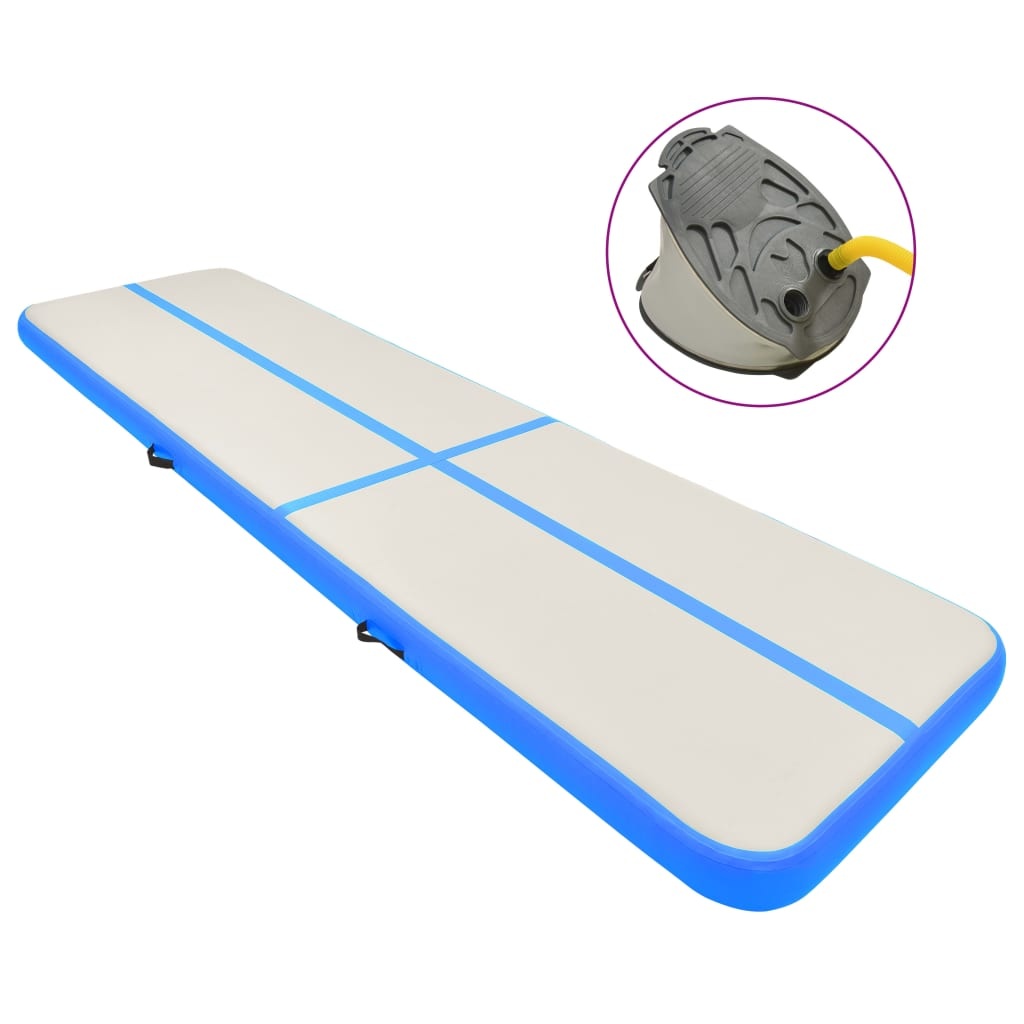
Vidaxl gymnastiekmat met pomp opblaasbaar 800x100x15 cm pvc blauw
Ben je op zoek zoek naar een grote en professionele mat om te oefenen of te spelen? Deze opblaasbare sportmat is een zeer slimme keuze. De gymnastiekmat is ongeëvenaard sterk en duurzaam en gemakkelijk mee te nemen en op te zetten. Hij kan ook worden gebruikt in parken, scholen en sportclubs. Deze sportmat is gemaakt van hoge-dichtheid PVC en is schokabsorberend, anti-slip en waterdicht. Hierdoor biedt hij bescherming aan iedereen die van sport houdt. De mat is veelzijdig in gebruik en kan binnenshuis worden gebruikt voor gymnastiek, kickboksen, yoga, worstelen, enz. Hij is ook geschikt voor buitenactiviteiten, zoals drijven in het zwembad of op zee, spelletjes op grasland, enzovoort. De levering bevat een pomp voor eenvoudige installatie en deflatie. Alle artikelen zijn verpakt in een PVC zak, voor eenvoudig opbergen en vervoeren. Kleur: blauw en grijs Materiaal: hoge-dichtheid PVC en PVC-stof Afmetingen: 800 x 100 x 15 cm (L x B x D) Inclusief pomp
Brand: vidaXL
Category: Sporting Goods > Fitness & General Exercise Equipment > Exercise Equipment Mats